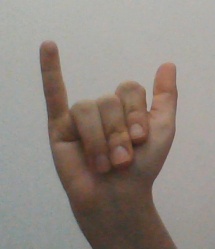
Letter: ya